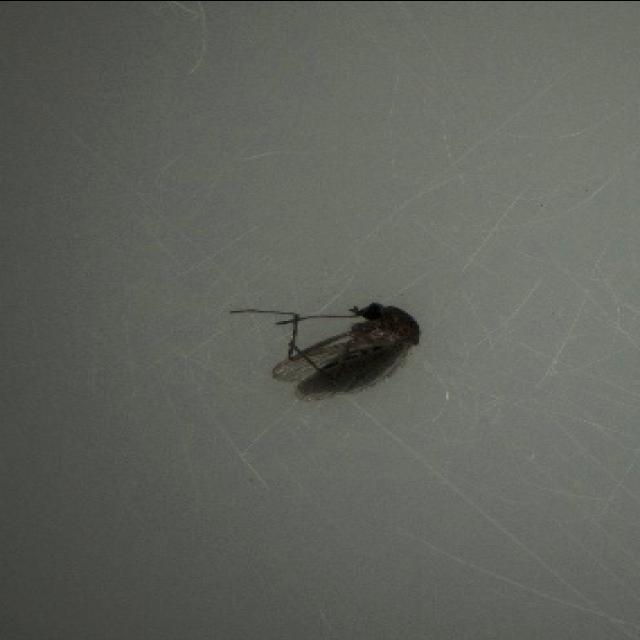
Species: culex_tritaeniorhynchus